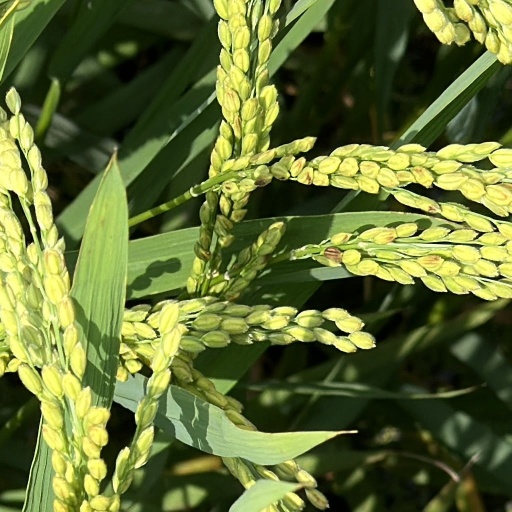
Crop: rice